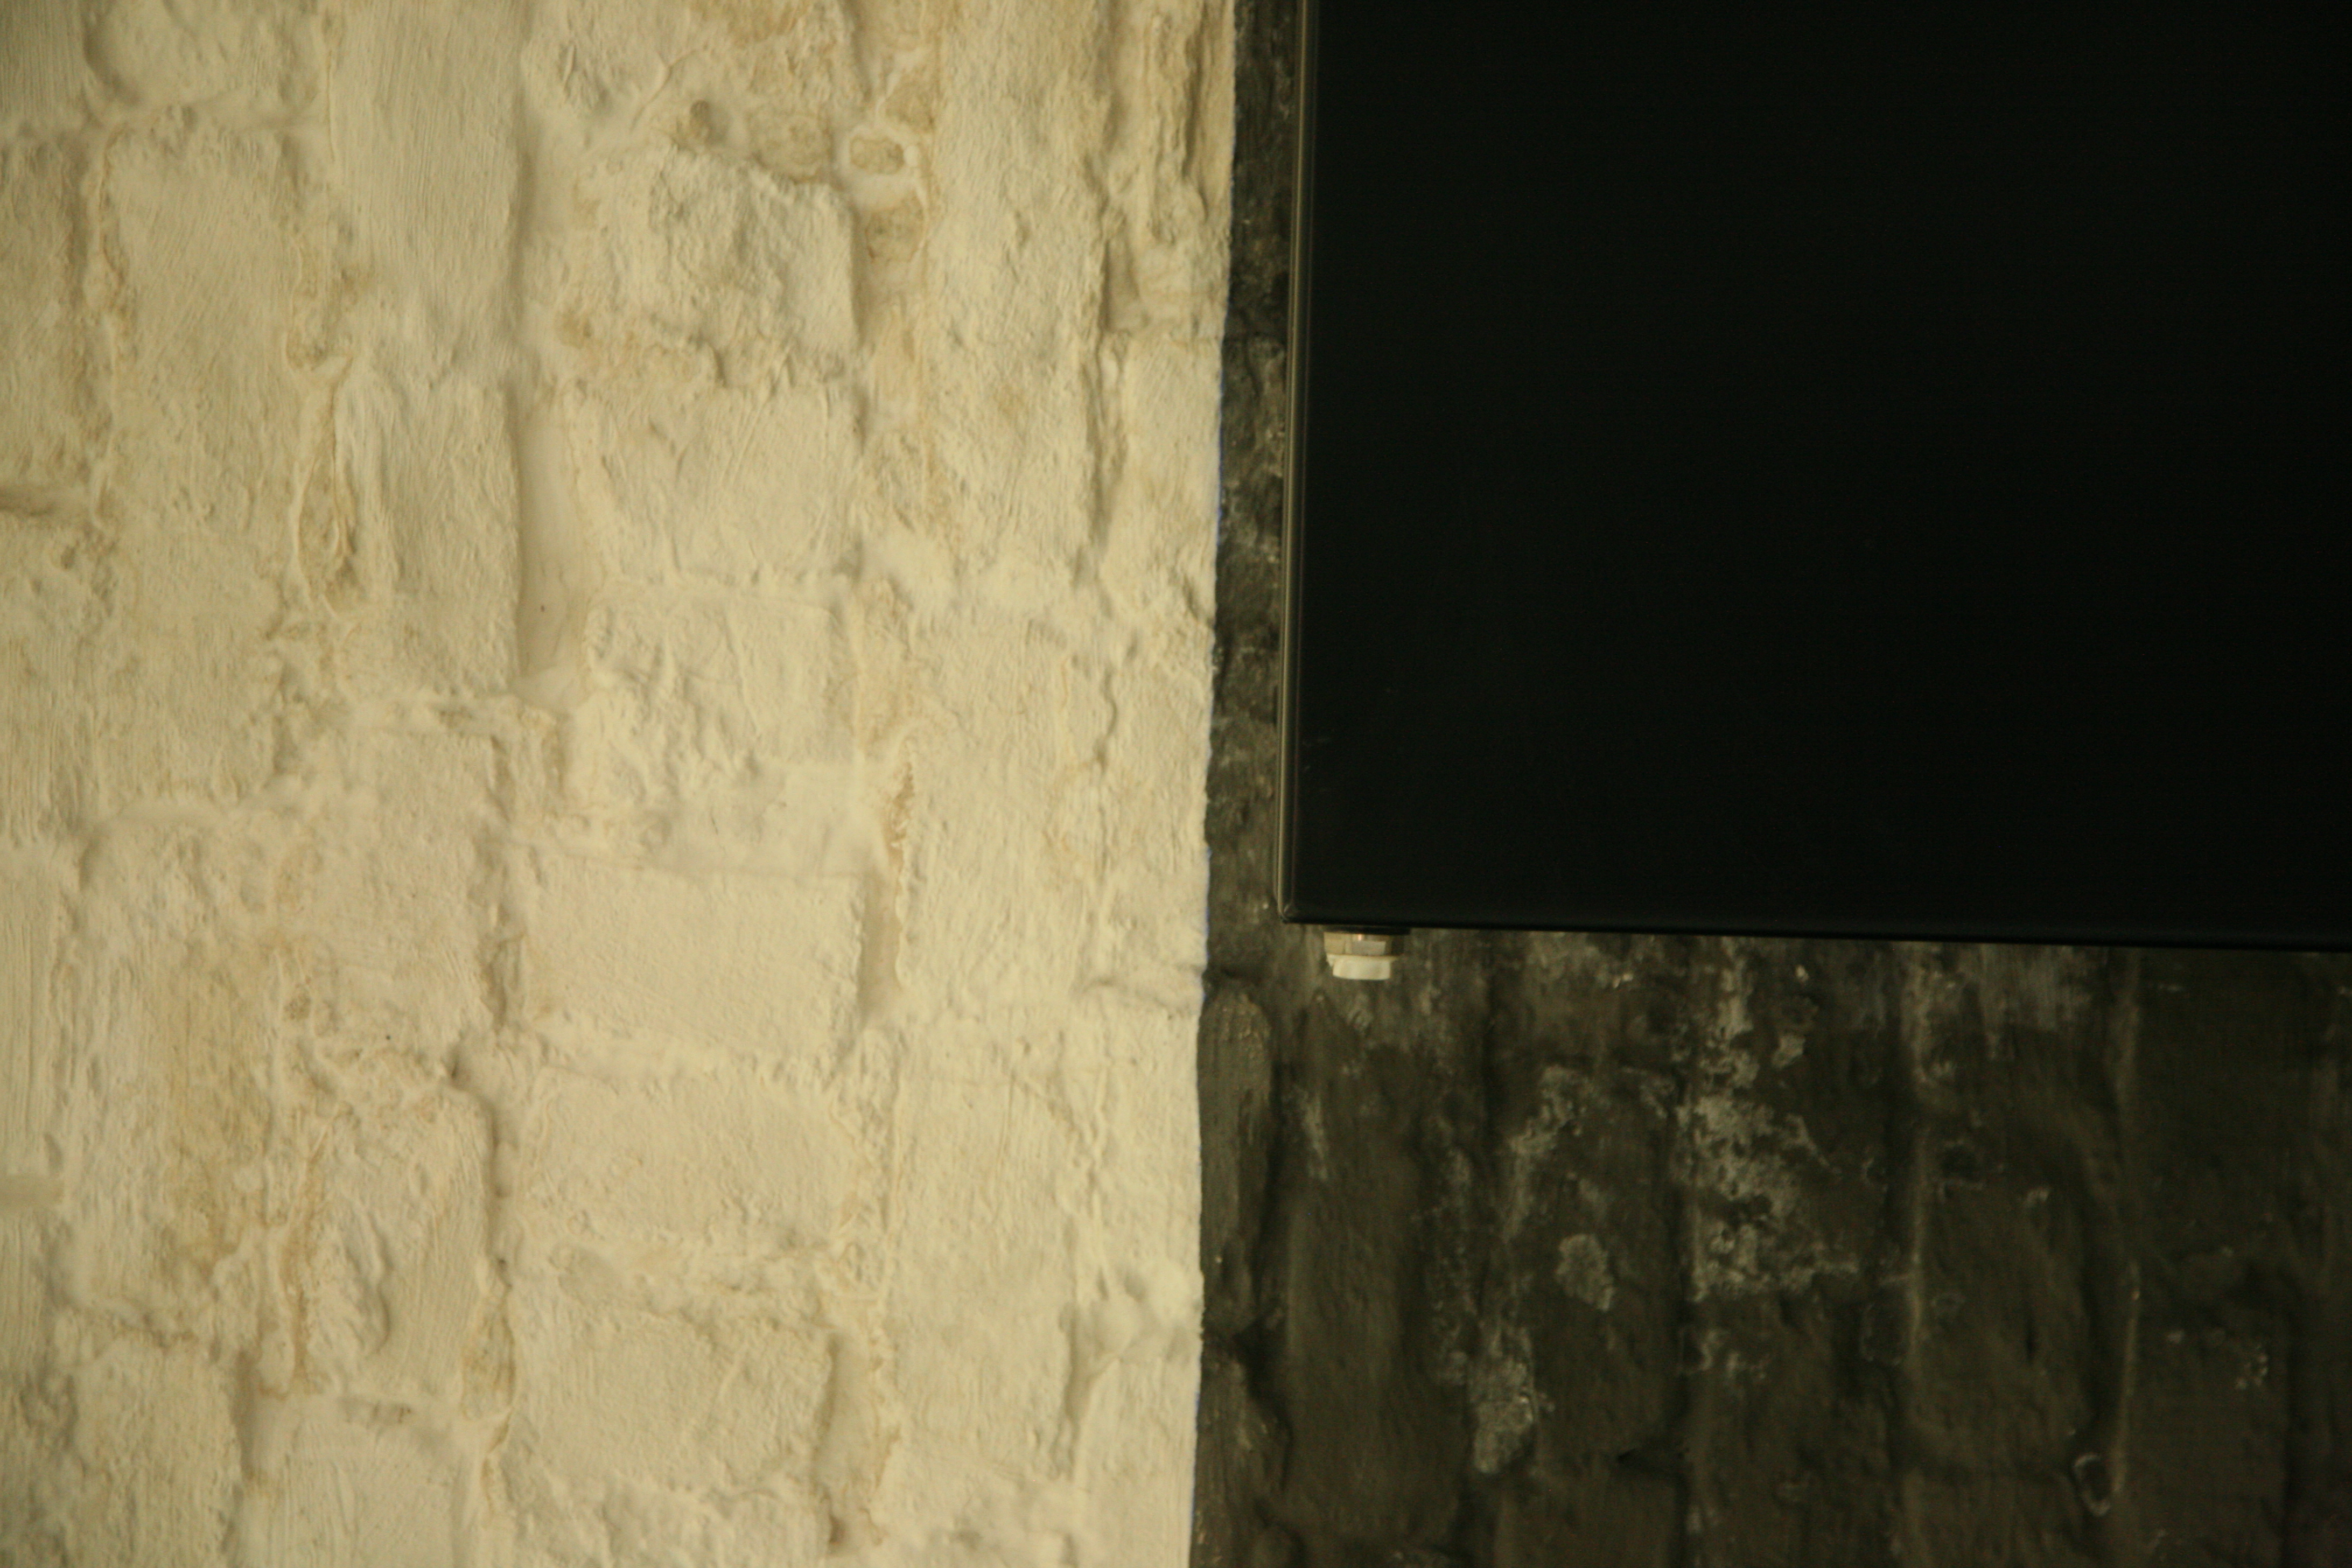
architecture, wood, white, texture, floor, wall, social, black, material, concrete, laundry, swimmingpool, hardwood, radiator, arquitectura, suelo, piscine, bao, utopia, washroom, architektur, beton, boden, guise, socialism, godin, aisne, phalanstre, familistre, palaissocial, 19me, utopie, socialpalace, hygiene, waschraum, buanderie, heskorper, flooring, wood flooring